Ekaterina Riazanova

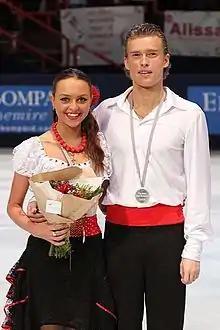
Riazanova and Tkachenko in 2010

Ekaterina Vladimirovna Riazanova (born 6 April 1991) is a Russian former competitive ice dancer. With former partner Ilia Tkachenko, she is the 2010 Trophée Eric Bompard silver medalist, the 2012 Skate Canada bronze medalist, and a three-time Russian national medalist.